74th Anti-Aircraft Artillery Division (Soviet Union)

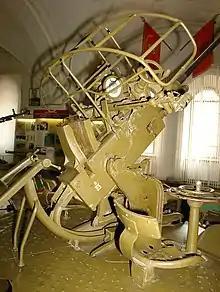
A 37 mm AA gun of the type used by the division during World War II

The division began forming around 18 October 1943, when Major Nikolay Konev was assigned commander. It included the 445th, 457th, 498th, and 499th Anti-Aircraft Artillery Regiments, and was part of the Moscow Military District. The division trained at the Moscow Anti-Aircraft Artillery Training Camp in Kuntsevo, and had three regiments of light guns and one regiment of heavy guns. Colonel Nikolay Nikitin was assigned acting commander on 29 November 1943. The division provided air defense for Moscow. In February 1944, the division relocated to a camp at Kosteryovo. On 22 March Nikitin was replaced by Colonel Nikolay Marchenko. The 74th continued training at the Moscow Anti-Aircraft Artillery Training Camp. On 11 August Marchenko was replaced by Colonel Irodion Mikhailov, who commanded it for the rest of the war. The division continued forming at Kosteryovo.